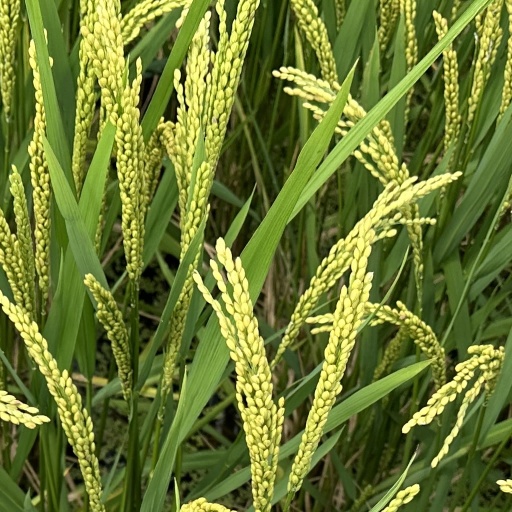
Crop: rice